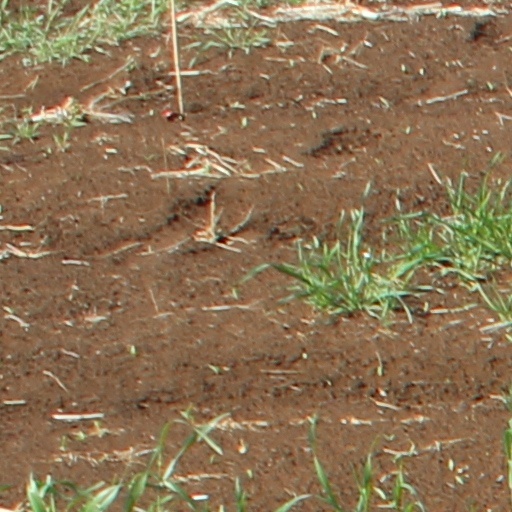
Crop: wheat